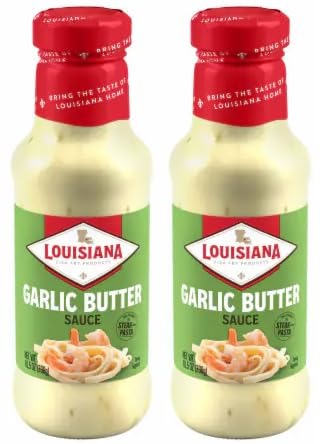
Item Name: Generic Garlic Butter Sauce (Pack Of 2 Bottles) 10.5 oz.
Bullet Point: Garlic Butter Sauce
Product Description: Garlic Butter Sauce
Value: 2.0
Unit: Count

Price: 11.765